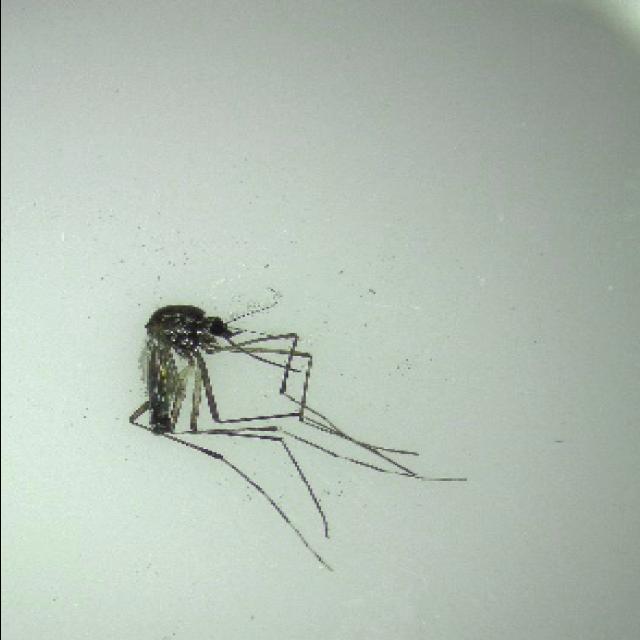
Species: aedes_albopictus